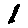
Label: 1